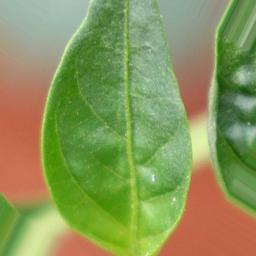
Label: healthy